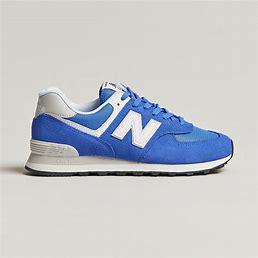
Brand: New
Model: Balance New Balance 574 Series